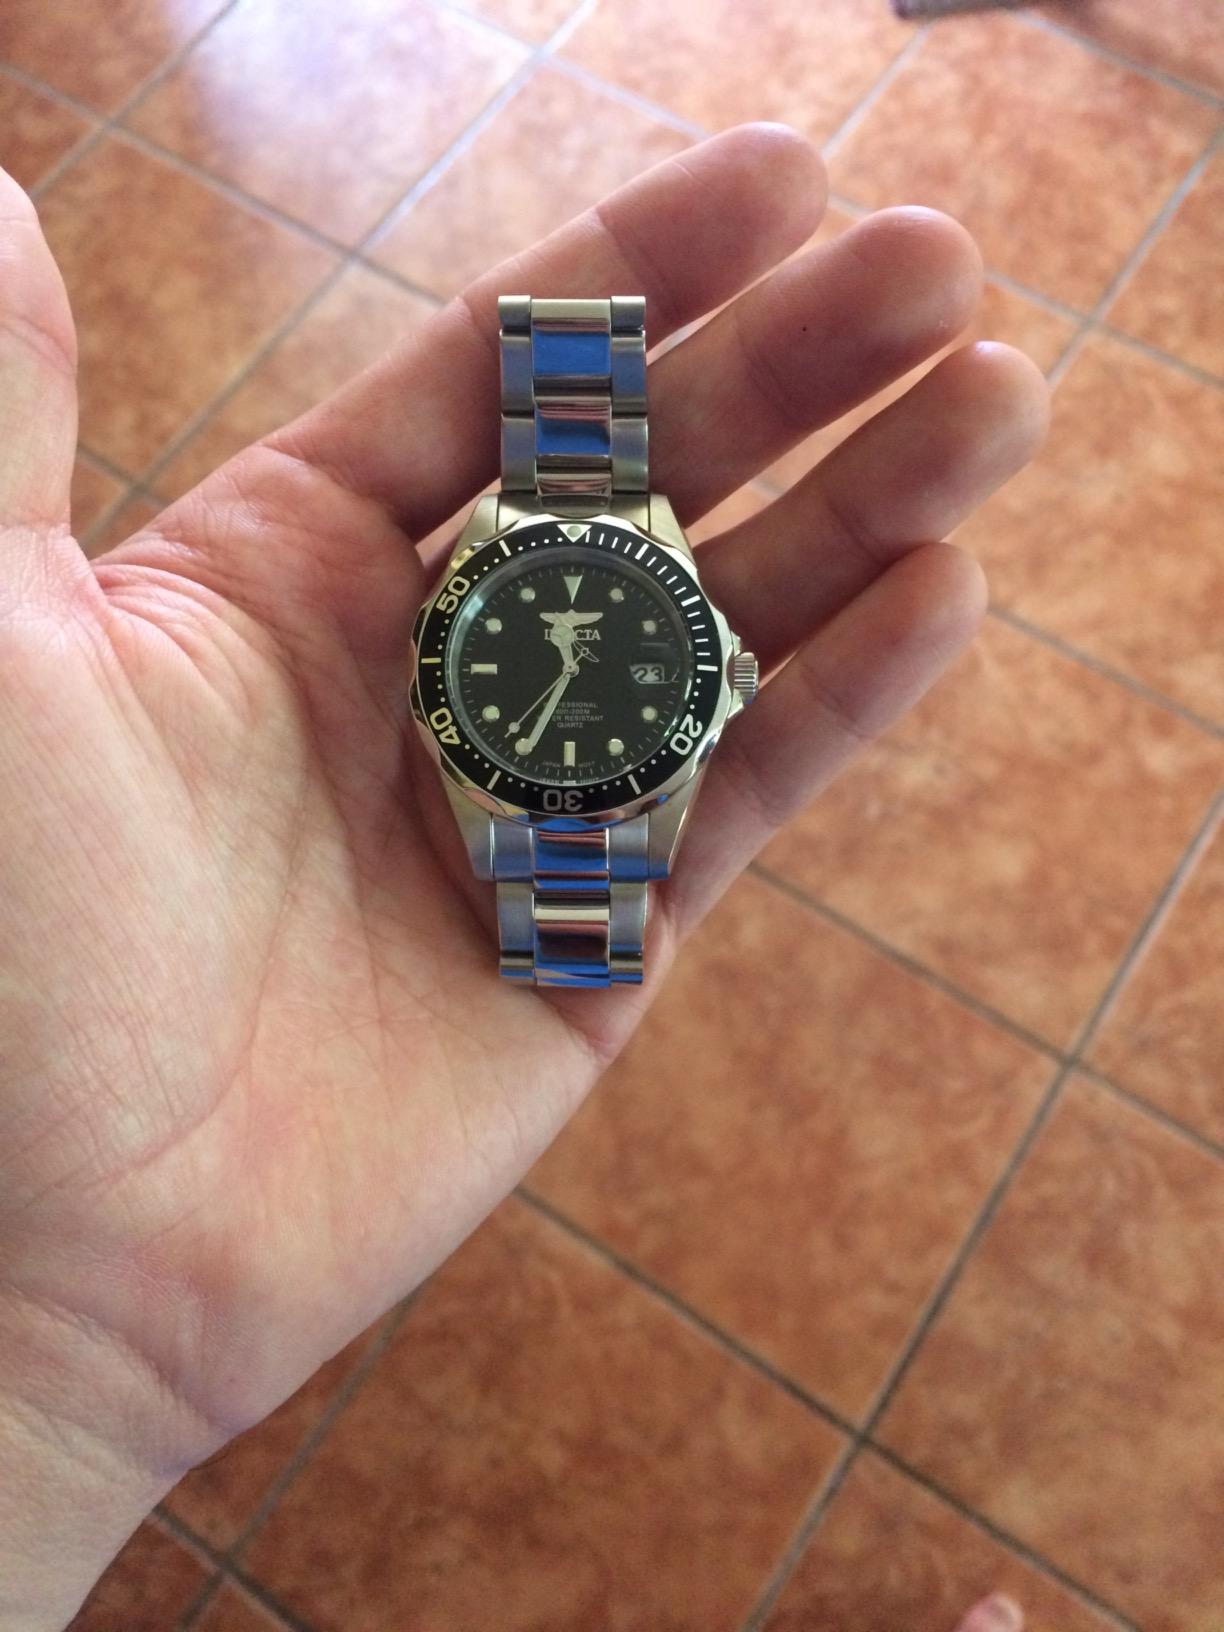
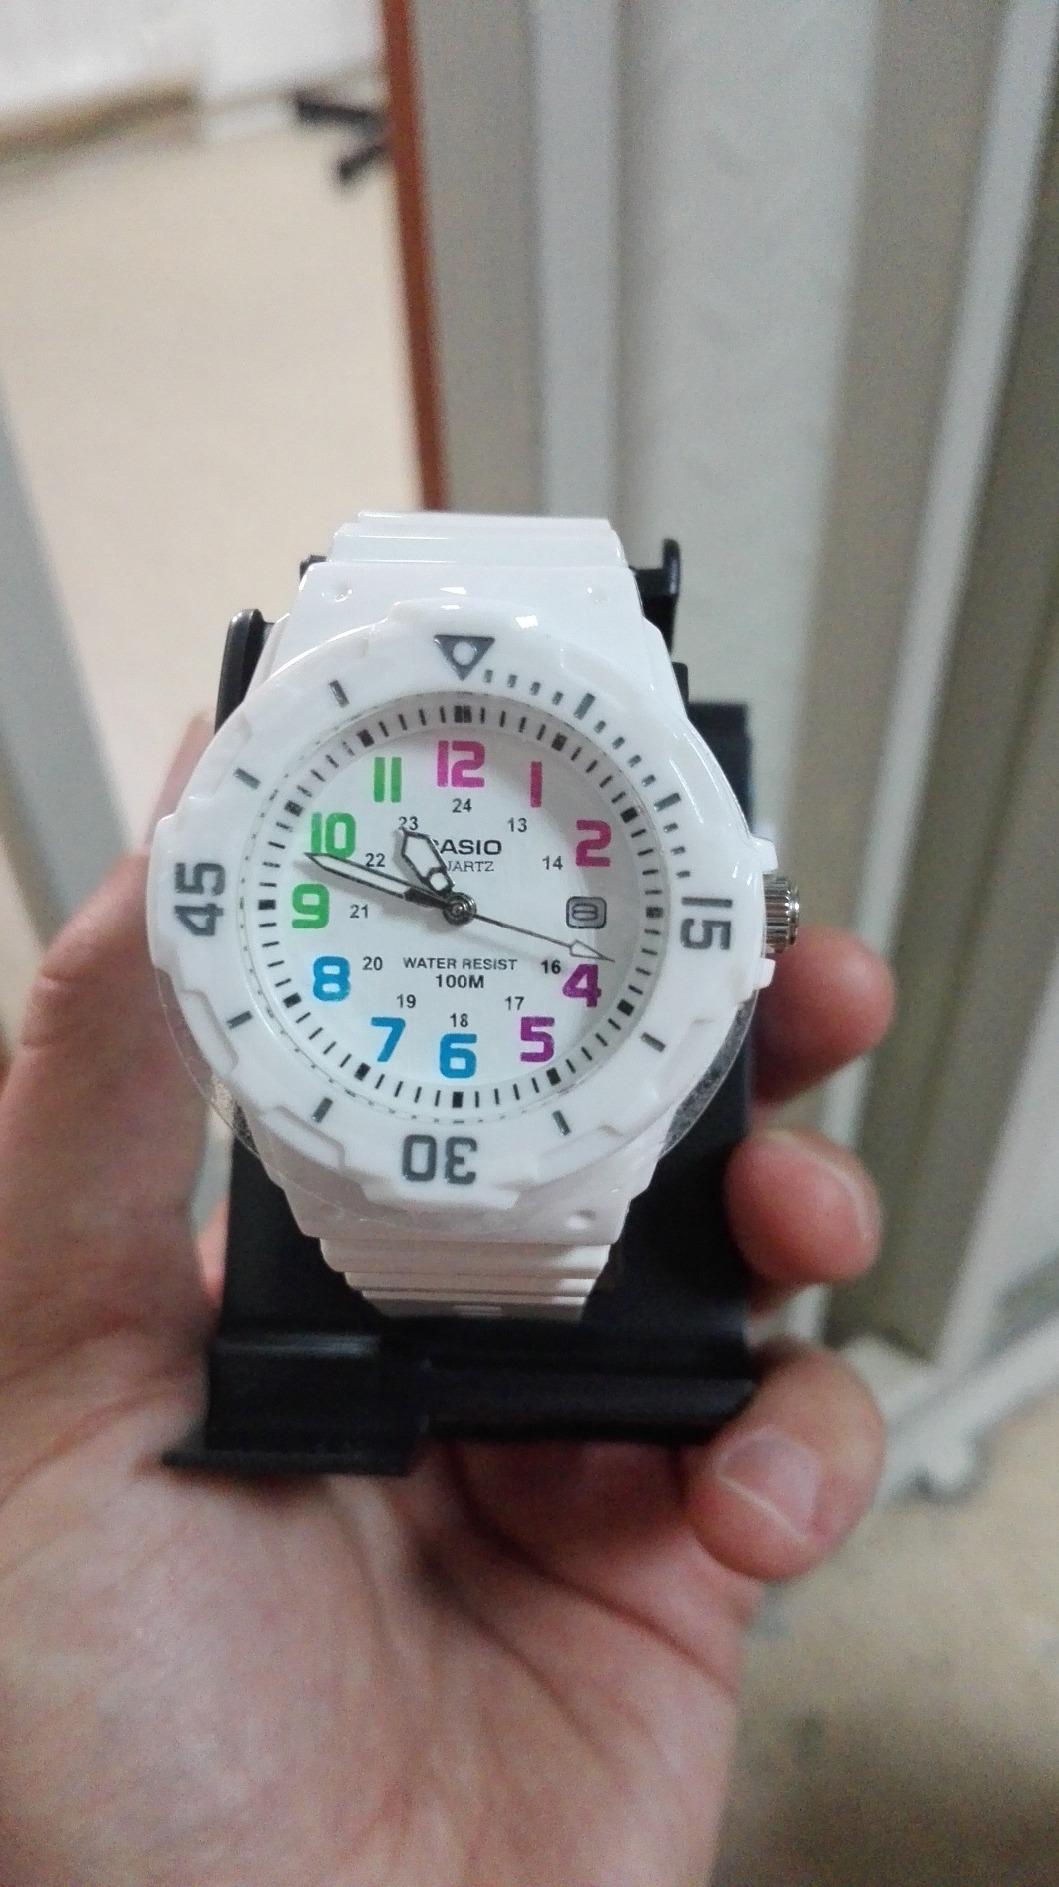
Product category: accessories_watch
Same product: no